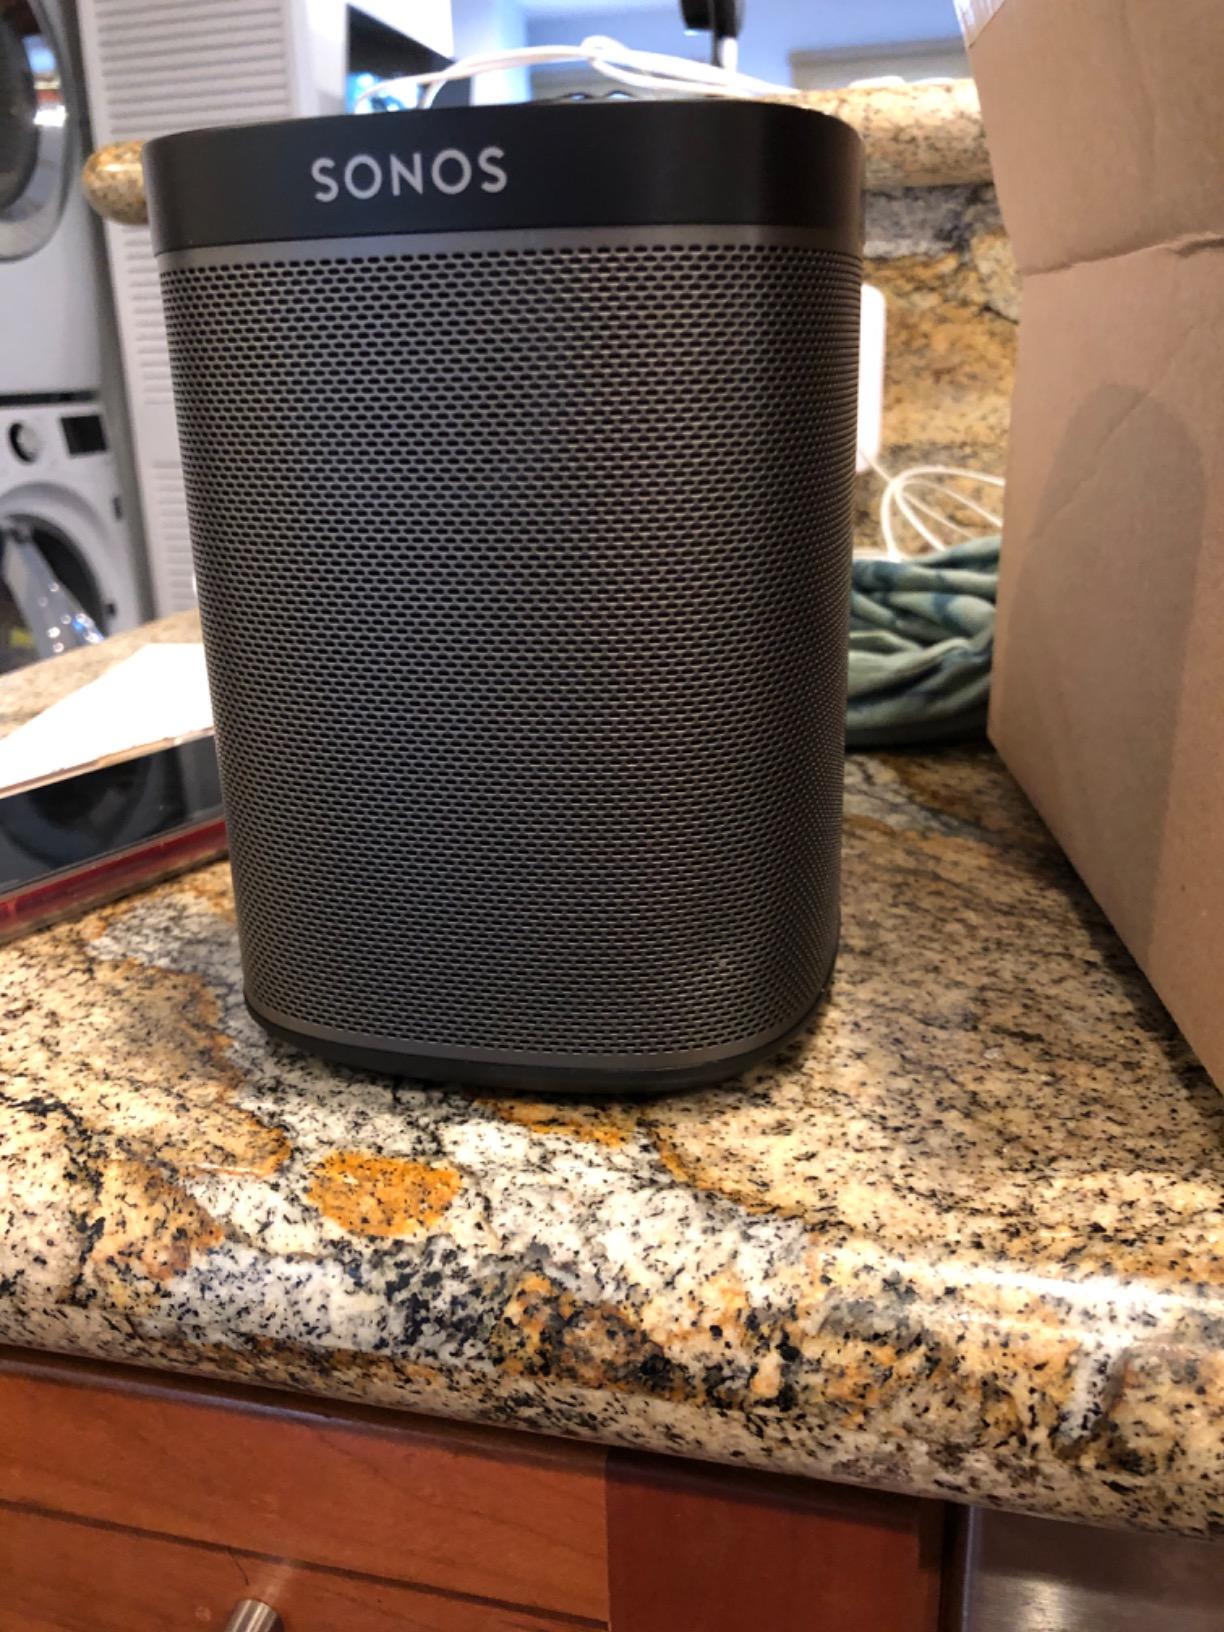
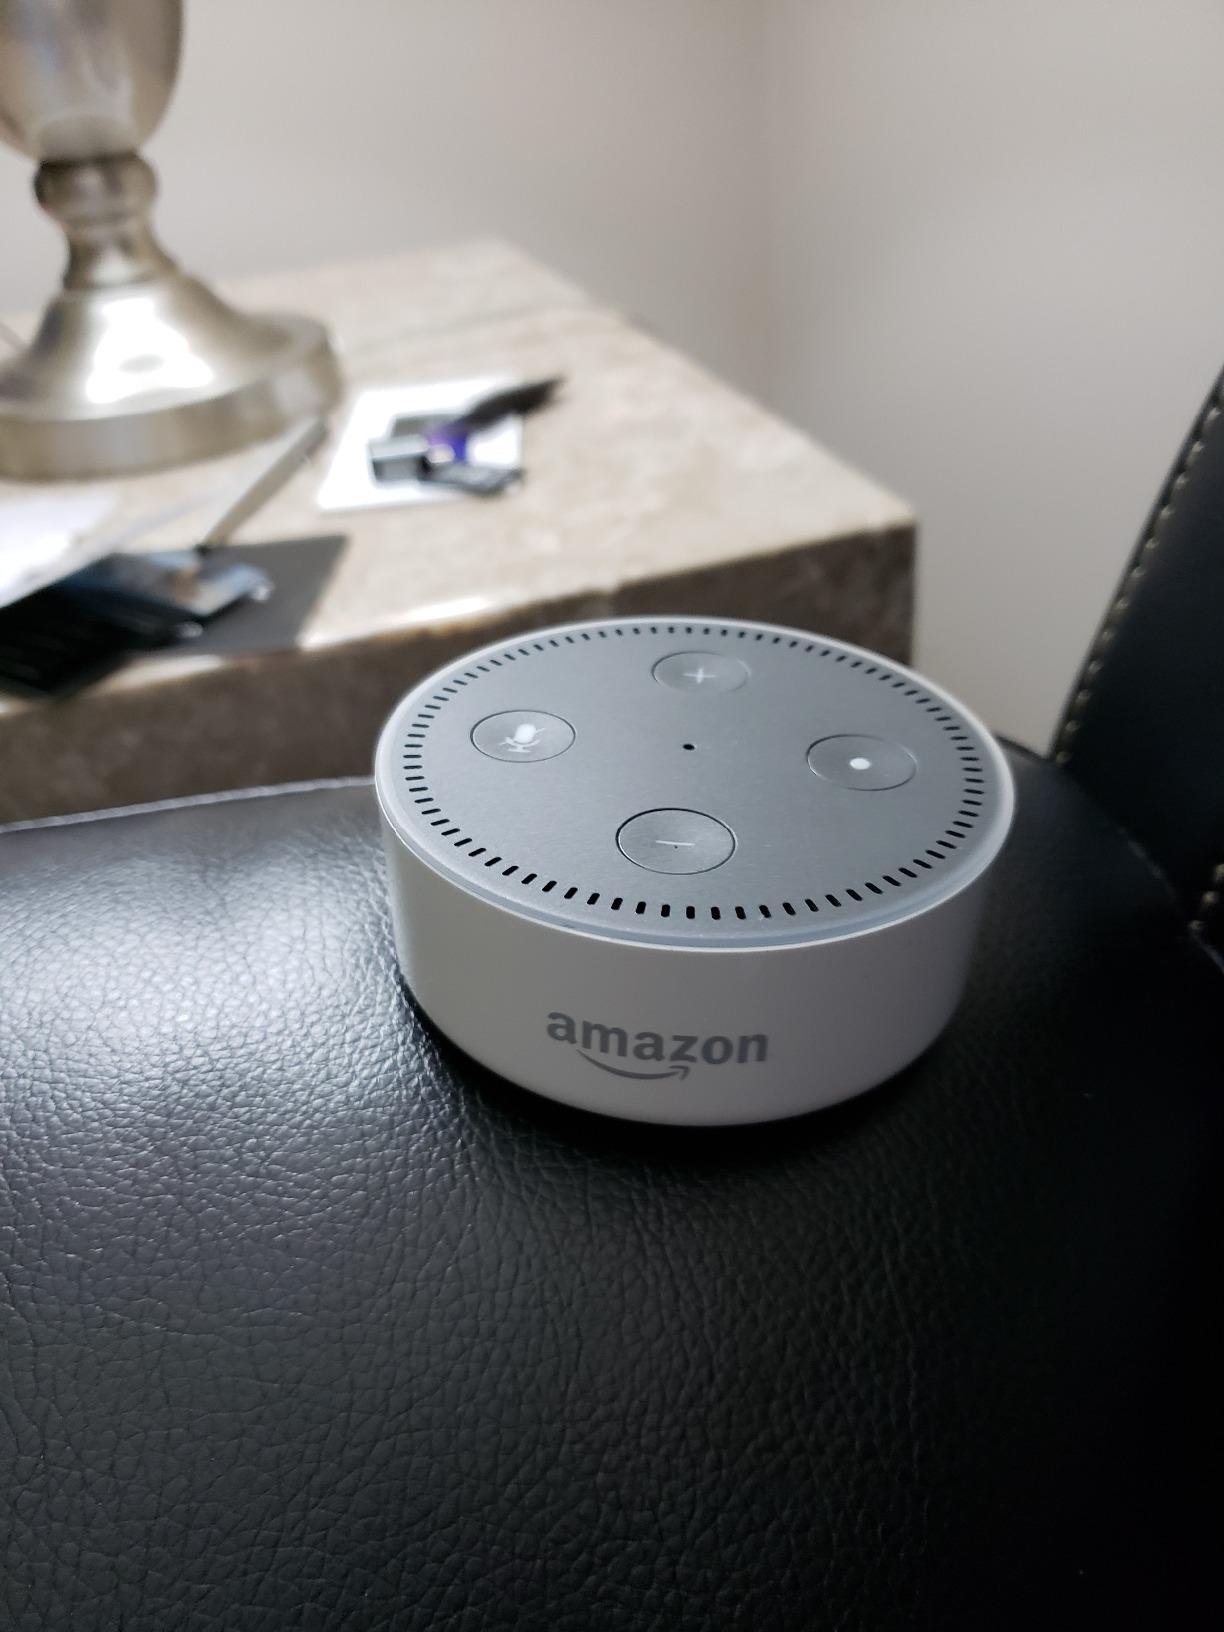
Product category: speaker
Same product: no